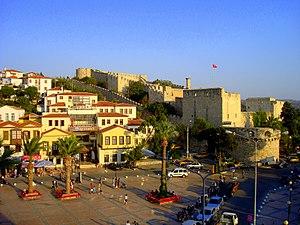
Çeşme, est une ville de Turquie sur la côte de la mer Égée, chef-lieu d’un district de la province d’Izmir. En 2006, sa population est estimée à 40 000 habitants.